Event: Nepal Earthquake
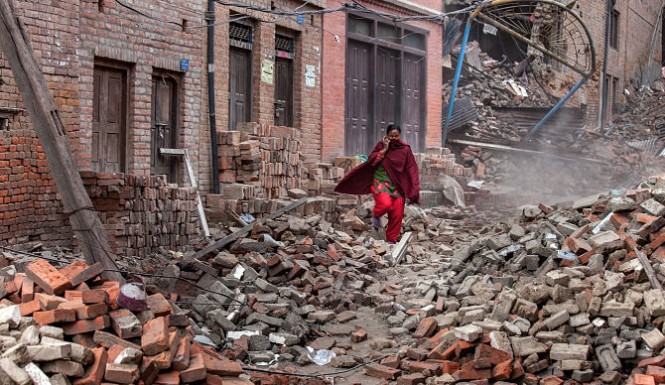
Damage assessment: damage